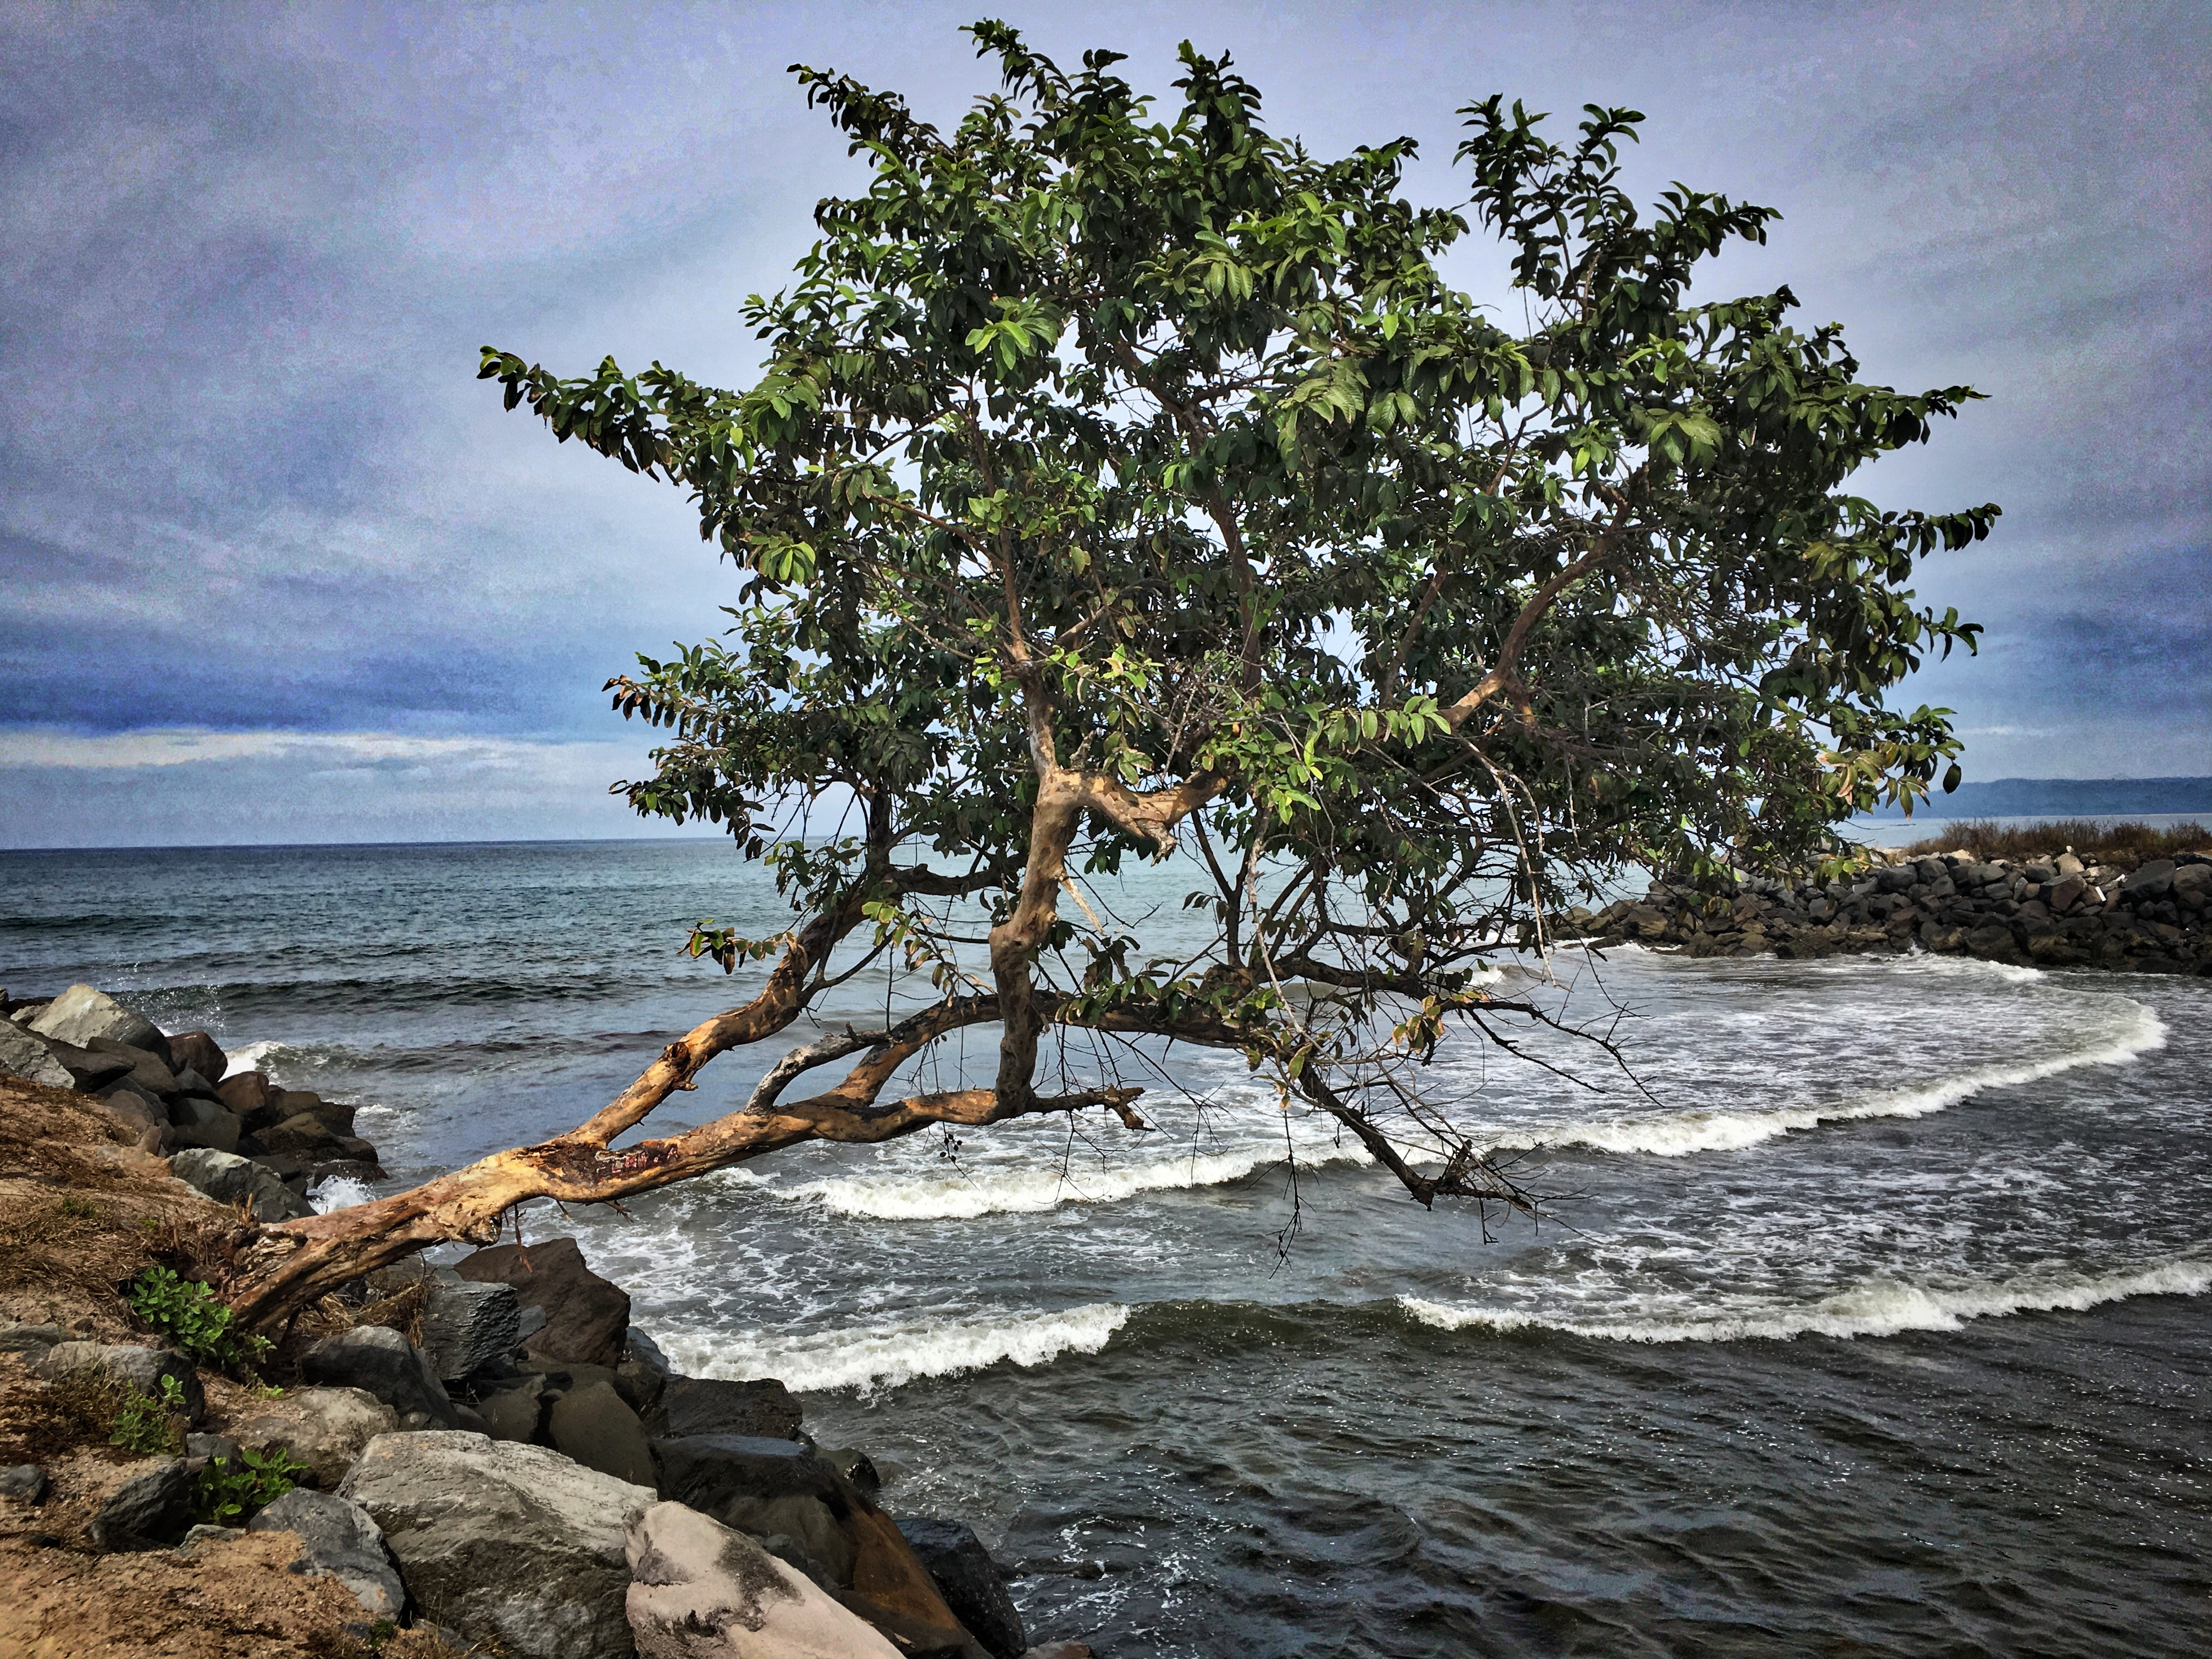
beach, landscape, sea, coast, tree, water, nature, rock, ocean, plant, shore, flower, vacation, cliff, cove, bay, island, terrain, body of water, edge, hdr, 2015365, risk, tropics, cape, islet, woody plant, arecales